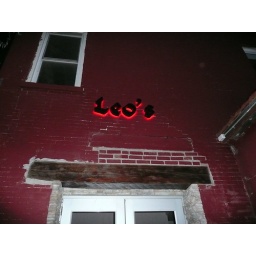
Leo's bar on court street in carroll gardens, brooklyn.